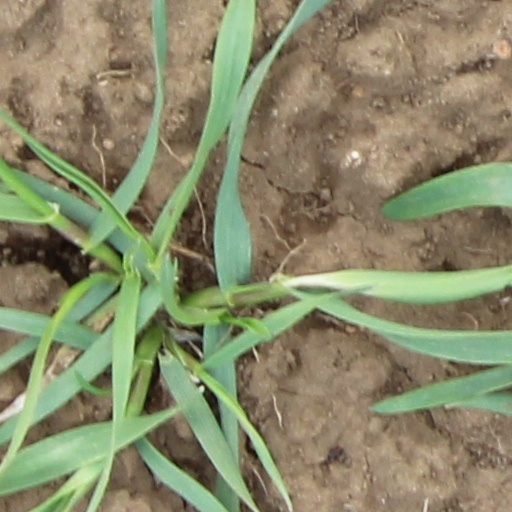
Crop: wheat